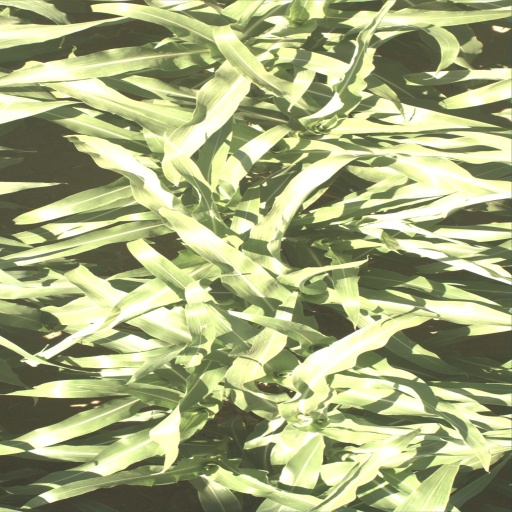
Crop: sorghum